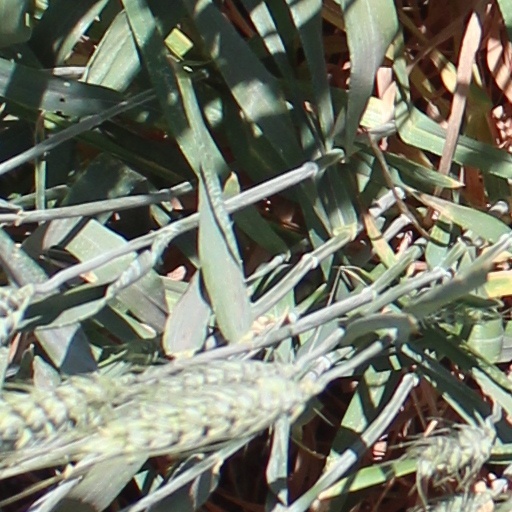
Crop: wheat